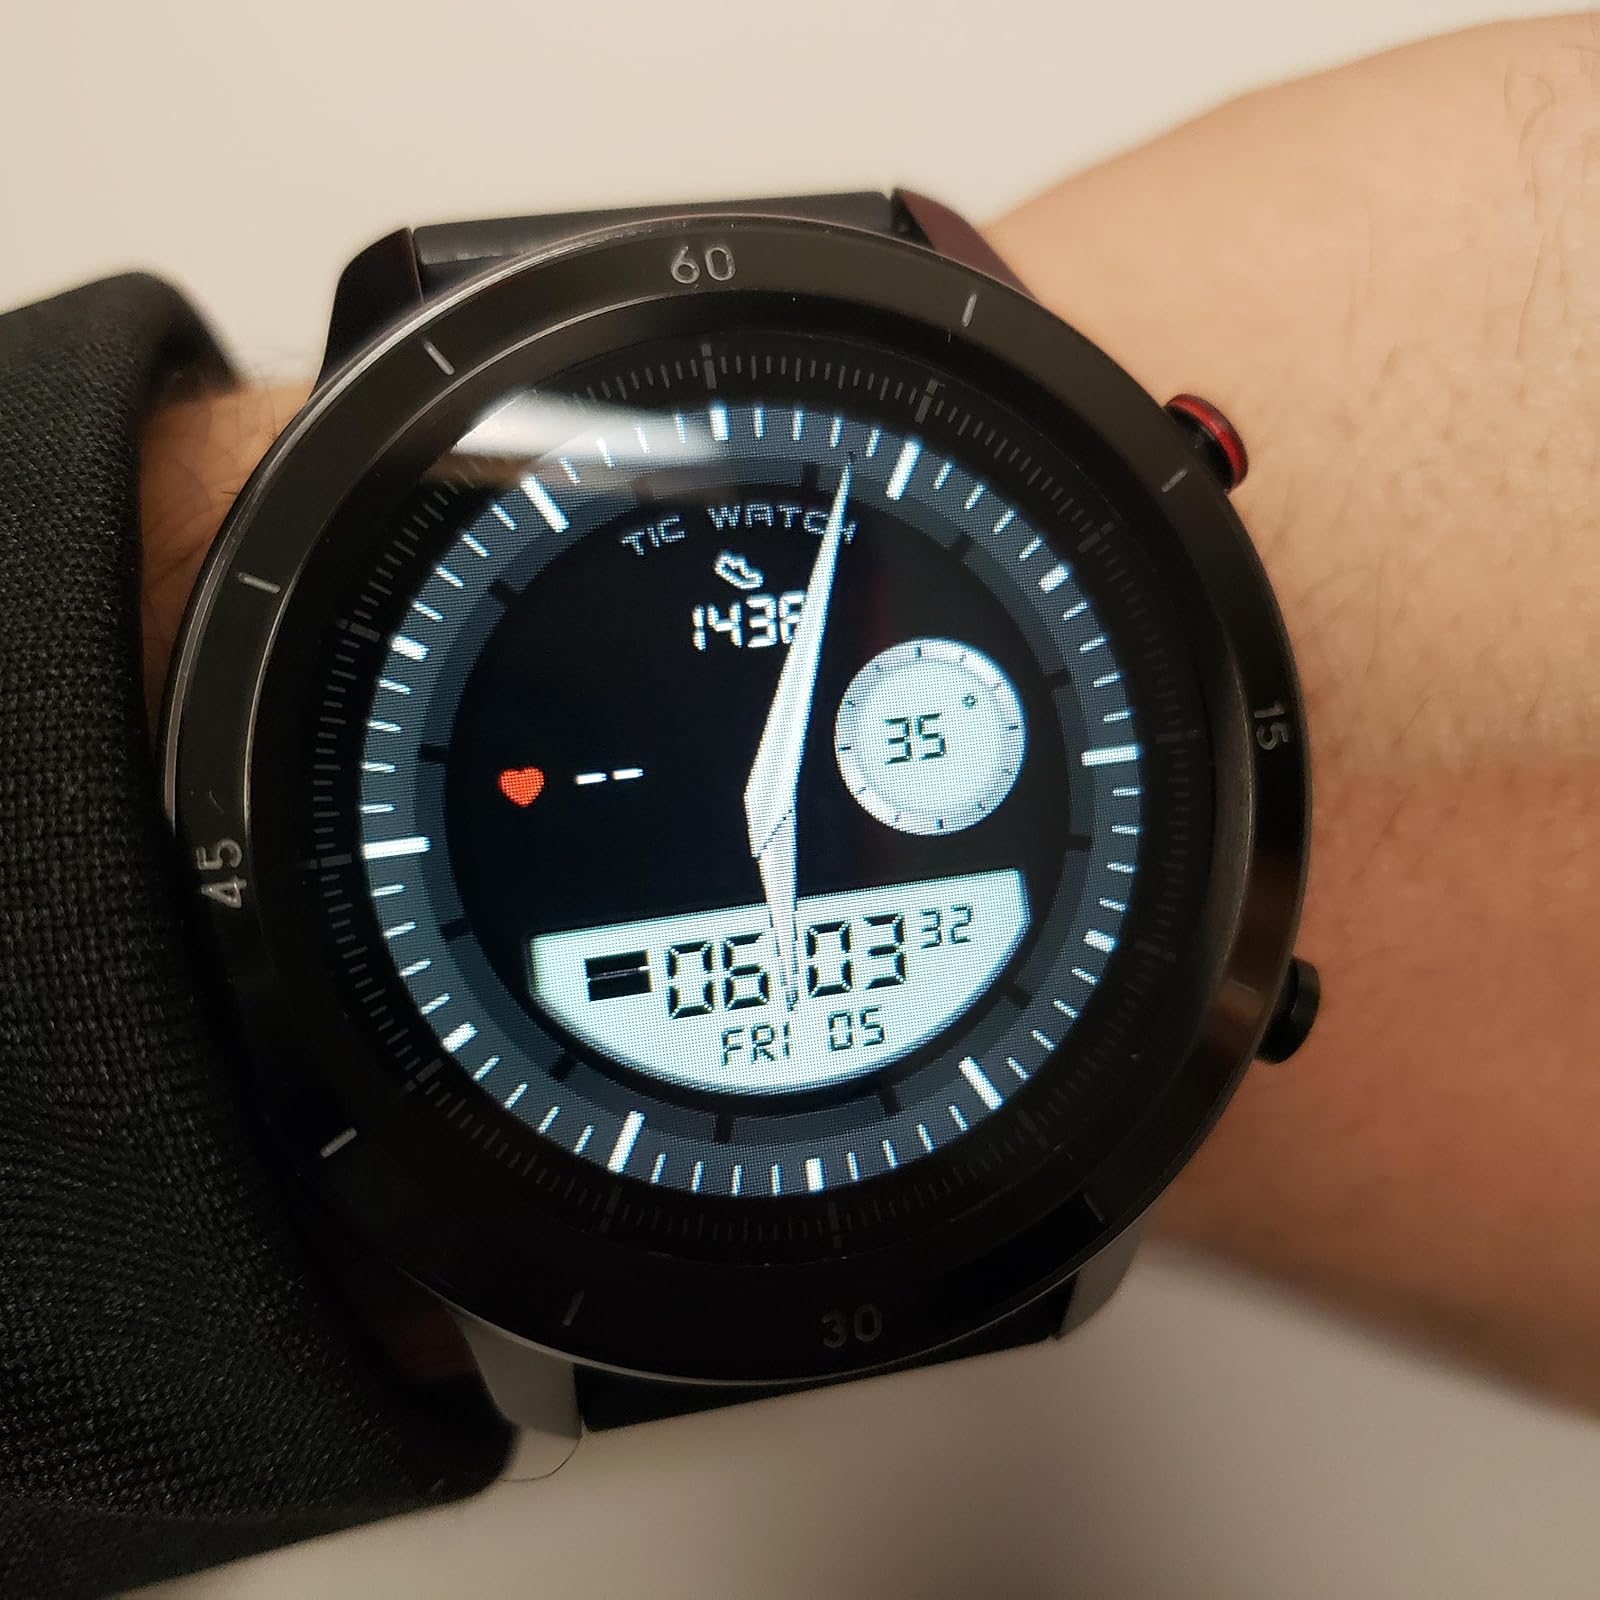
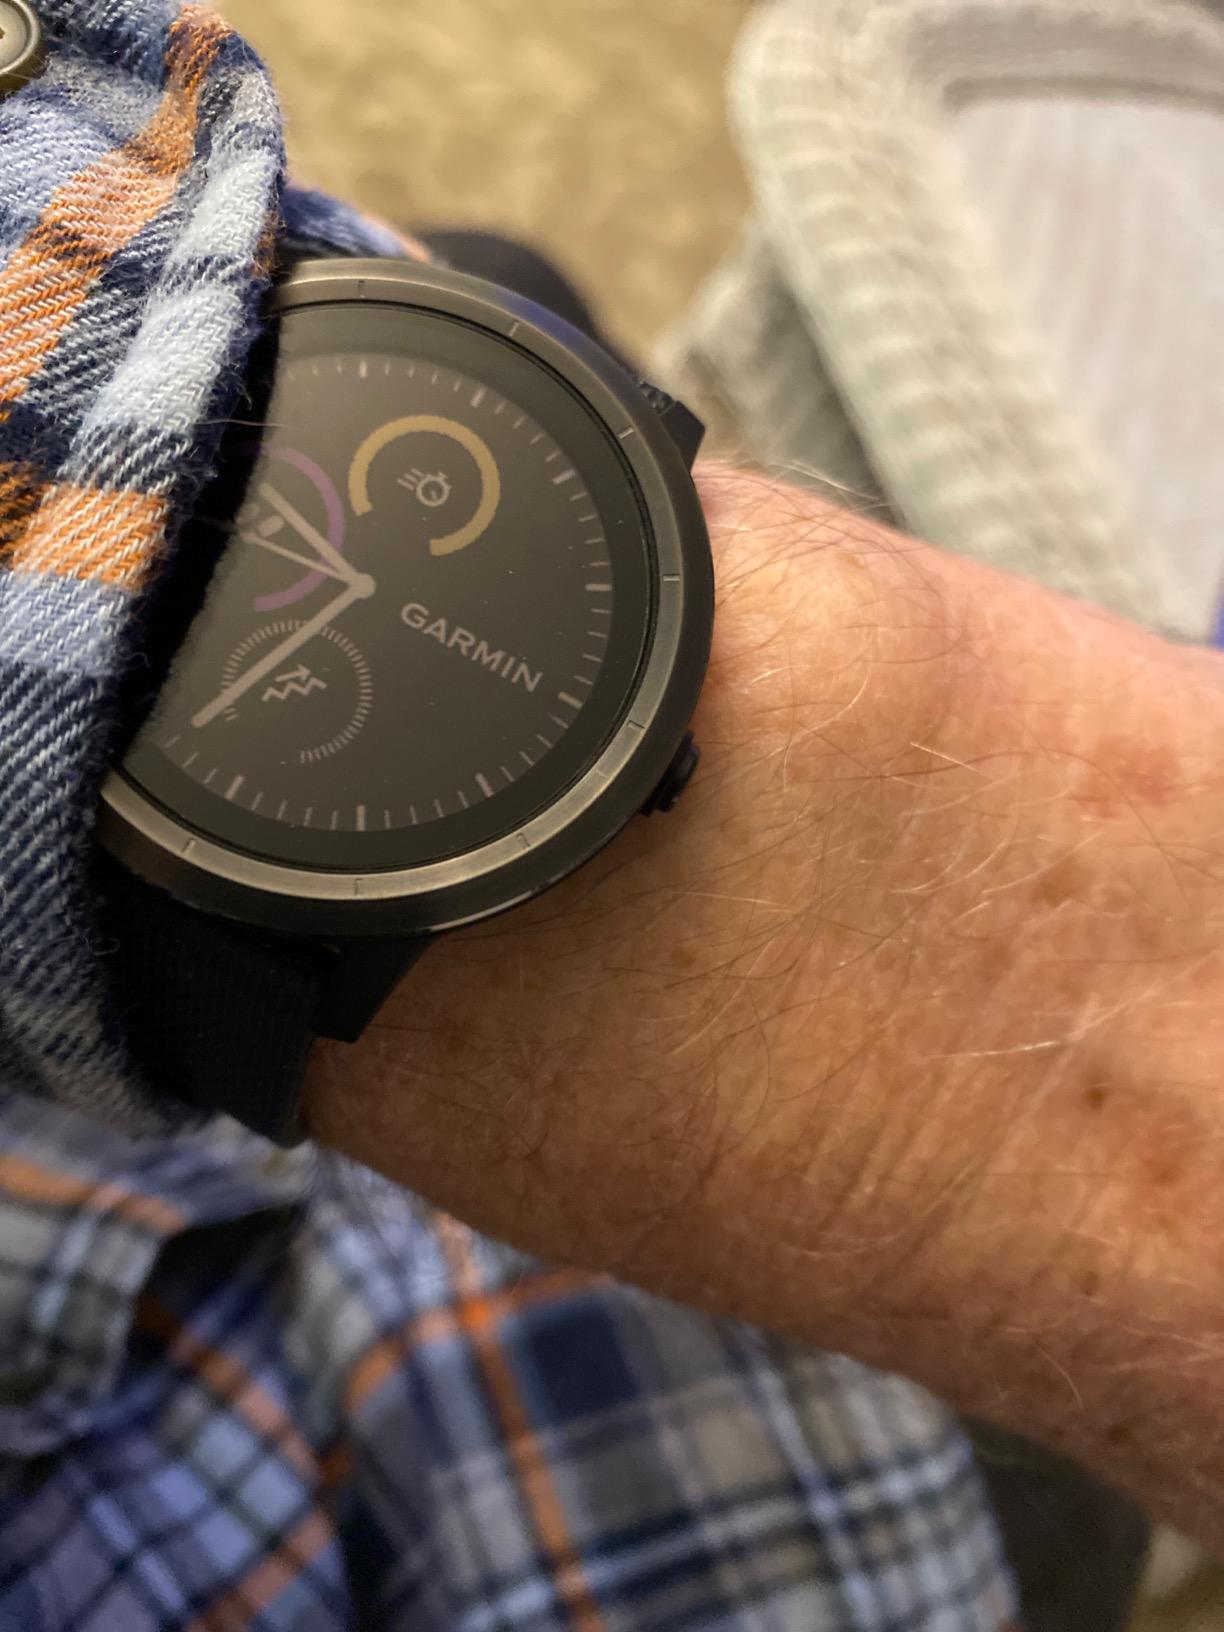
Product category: smartwatch
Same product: no